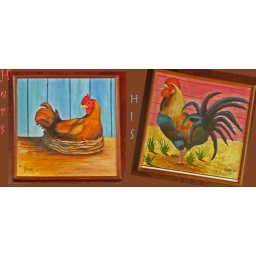
restrooms signs at a road side restaurant in NIcaragua